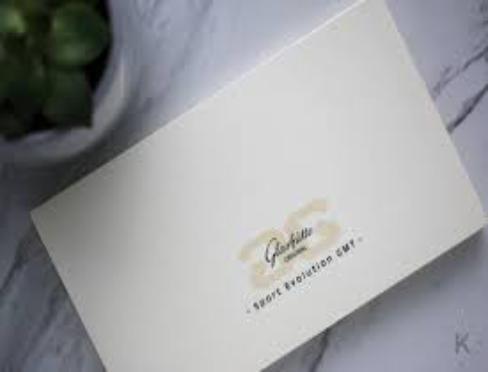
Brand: glashutte original
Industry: Electronic